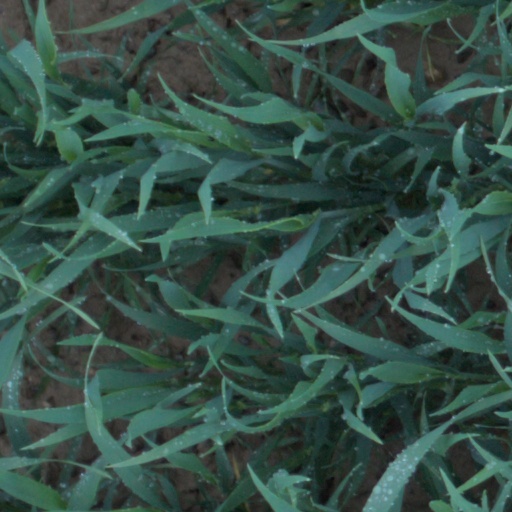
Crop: wheat